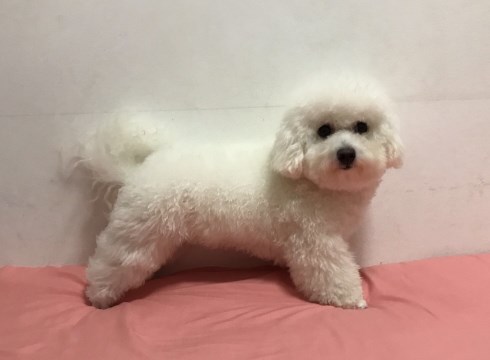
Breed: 3083-n000117-Bichon_Frise